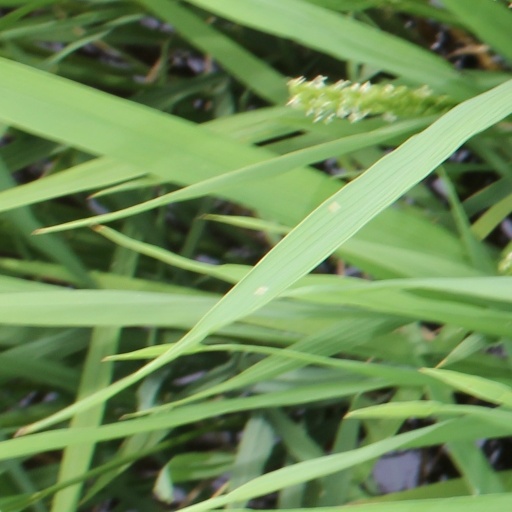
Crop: rice